Van Wilder: The Rise of Taj

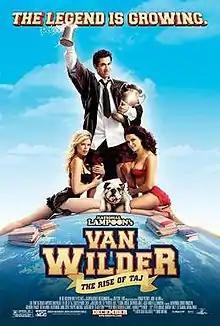
Theatrical release poster

National Lampoon's Van Wilder: The Rise of Taj (credited as National Lampoon's Van Wilder 2: The Rise of Taj in the film) is a 2006 American comedy film and the sequel to the 2002 comedy "Van Wilder". The film stars Kal Penn. Despite the film's title, Ryan Reynolds does not reprise the role of Van Wilder, and the character is absent from the film.